Reynolda Village

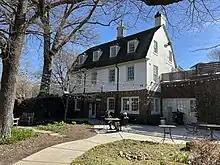
The current home of Dough-Joe's Doughnuts and Coffee, formerly the village's main barn

Buildings which once served as dairy barns, cattle sheds and servants' stores and cottages have now been converted into shops, restaurants and office spaces. A selection of these thirty or so buildings include: